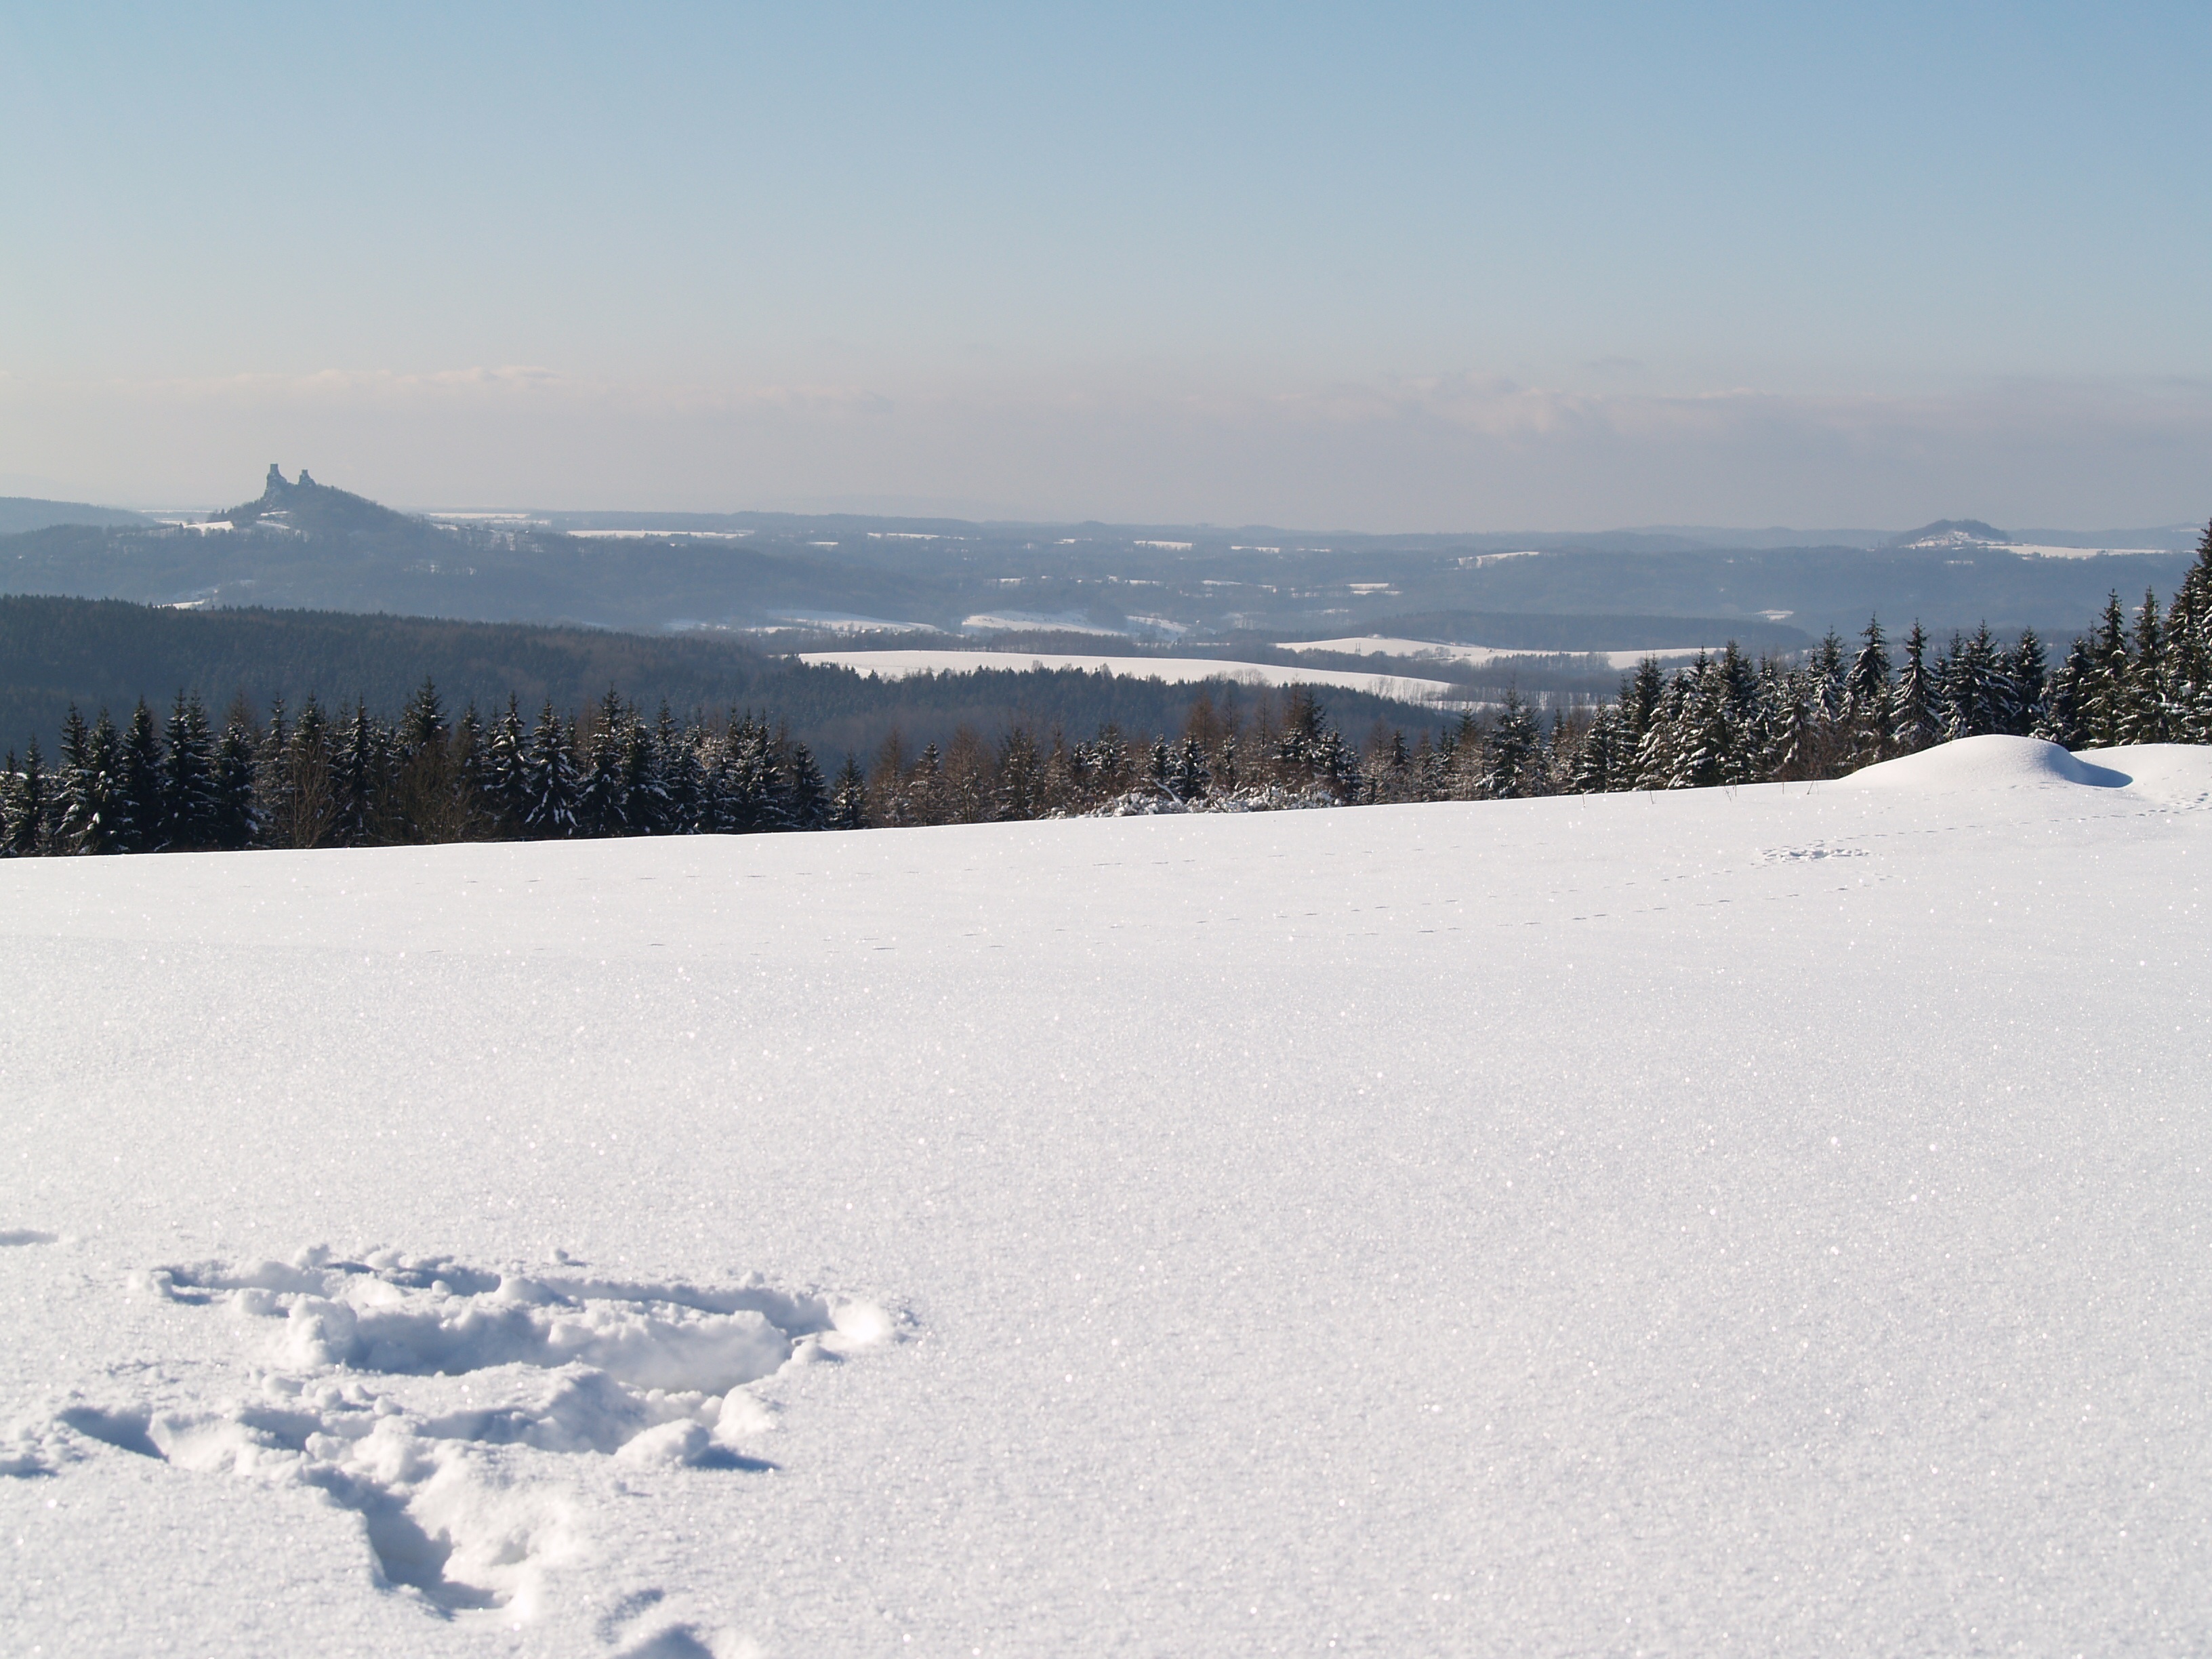
mountain, snow, winter, white, lake, mountain range, ice, weather, arctic, season, piste, freezing, mountainous landforms